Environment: real
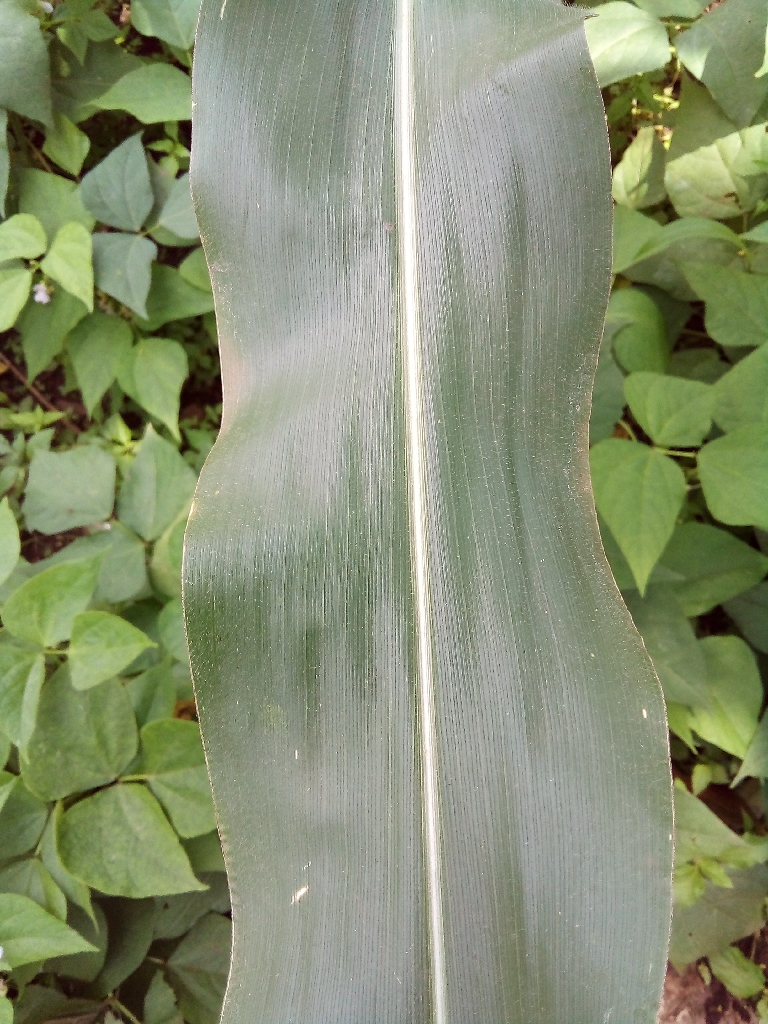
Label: healthy